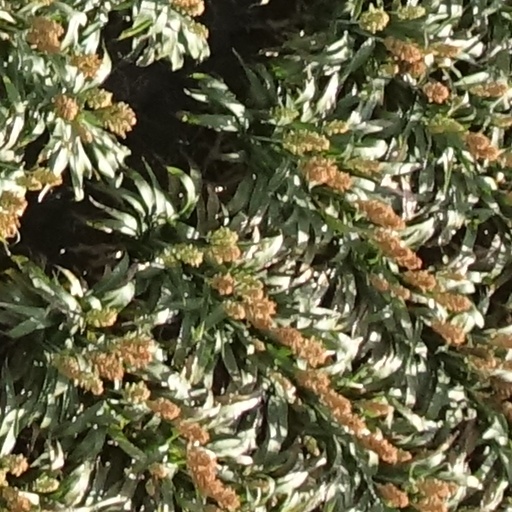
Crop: sorghum